RAF Regiment

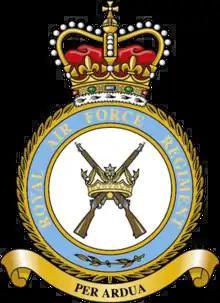
Badge of the RAF Regiment

The Royal Air Force Regiment (RAF Regiment) is part of the Royal Air Force and functions as a specialist corps. Founded by Royal Warrant in 1942, the Corps carries-out security tasks relating to the protection of assets and personnel dedicated to the delivery of air power.